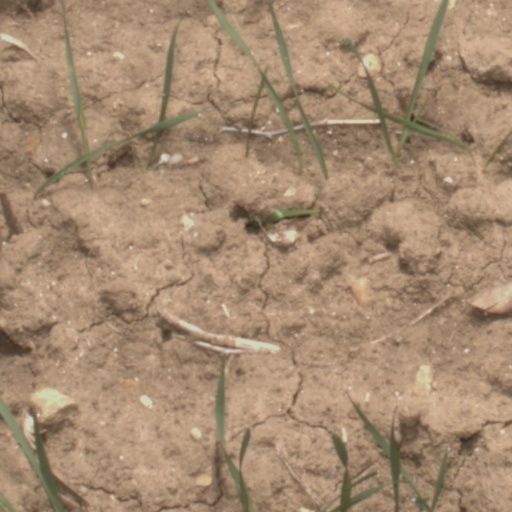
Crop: wheat